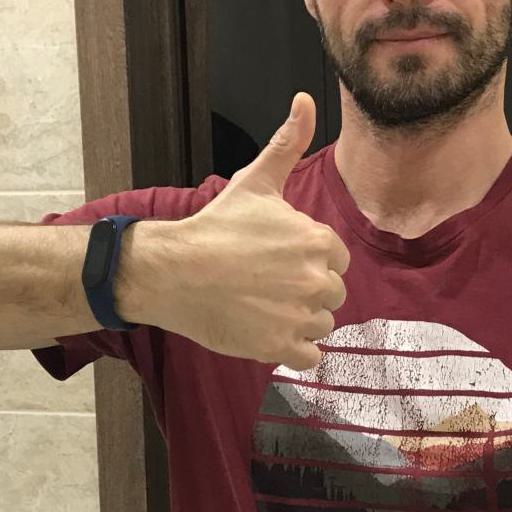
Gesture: like